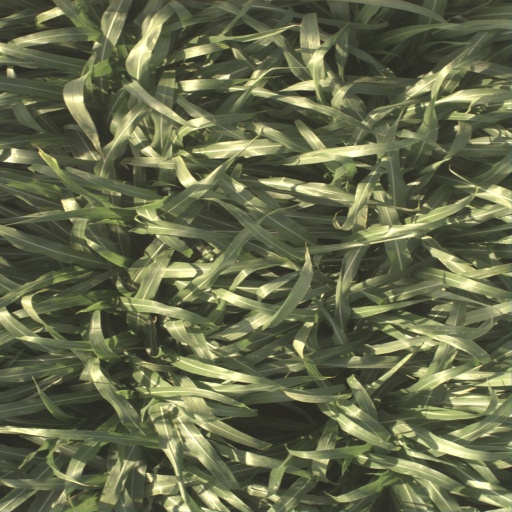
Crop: sorghum